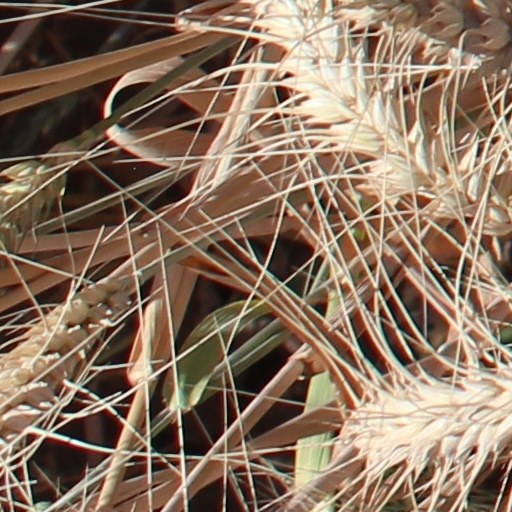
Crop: wheat